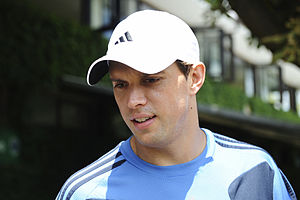
US Open (tennis) / Mestre / Nuværende mestre (2012)
United States Open Tennis Championships er en tennisturnering, der afvikles på hardcourt. Turneringen har sin oprindelse i et af verdens ældste tennismesterksaber, US National Championship, hvis første mesterskab for mænd blev spillet i 1881. Siden 1987 har US Open være den fjerde og sidste Grand Slam-turnering i tennisåret efter Australian Open, French Open og Wimbledon-mesterskaberne. Mesterskaberne bliver hvert år afholdt fra slutningen af august til begyndelsen af september og varer to uger. Seniormesterskaberne består af fem turneringer: herresingle, damesingle, herredouble, damedouble og mixed double. Derudover afvikles der turneringer for veteraner, juniorer og kørestolsbrugere. Siden 1978 er turneringen blevet spillet på hardcourt-baner i USTA Billie Jean King National Tennis Center i New York City, New York, USA. US Open bliver arrangeret af United States Tennis Association, og turneringens overskud anvendes af forbundet til at udvikle tennis i USA.